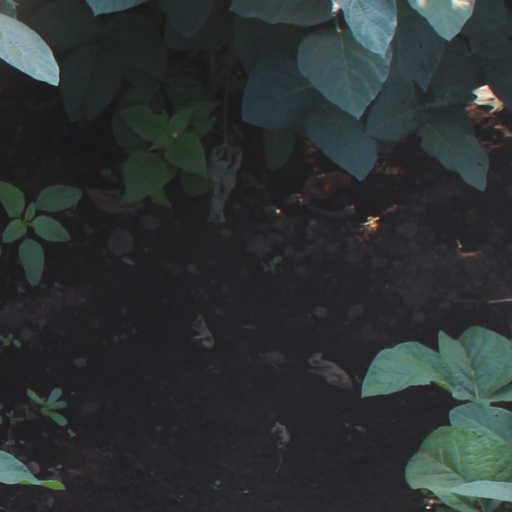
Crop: soybean